USS O'Flaherty

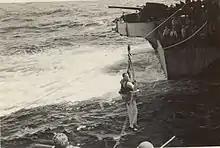
A rescued pilot being transferred from "O'Flaherty" to an escort carrier via breeches buoy

For repairs to correct deficiencies found during her shakedown, "O'Flaherty" was ordered to the Boston Navy Yard. In early June, she sailed to Norfolk to become part of the screen for the battleship , which was operating on training cruises for US Naval Academy midshipmen. The ship escorted "New York" until reaching Trinidad, from which it departed on 20 June for the Panama Canal in company with sister ship . After transiting the canal three days later, the two destroyer escorts joined the Pacific Fleet and continued to Pearl Harbor following a stopover at San Diego. Arriving at Pearl Harbor on 12 July, she screened the escort carrier on a voyage to Majuro from 20 to 26 July. After arriving at Majuro, "O'Flaherty" continued to Tarawa, from which she escorted the troopship "Sea Fiddler" to Eniwetok at the end of the month.